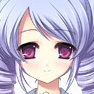
Portrait style: Anime Portrait